Camila Andrade

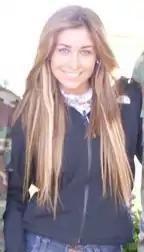

Camila Andrade Mora (born 2 January 1991) is a Chilean TV host, model and beauty pageant titleholder who won the 2013 Miss World Chile contest.